Outpost (1981 video game)

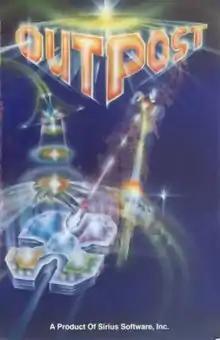

Outpost is a fixed shooter for the Apple II programmed by Tom McWilliams and published by Sirius Software in 1981. It is a variant of the arcade game "Space Zap".